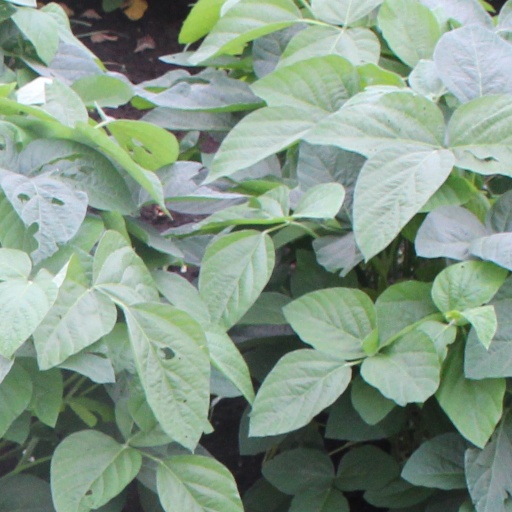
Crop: soybean